Frederic Hervey Foster Quin

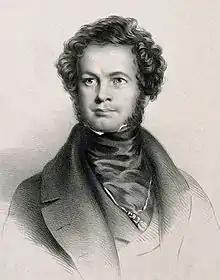
Frederick Foster Quin

Frederic Hervey Foster Quin (12 February 1799 – 24 November 1878) was the first homeopathic physician in England.